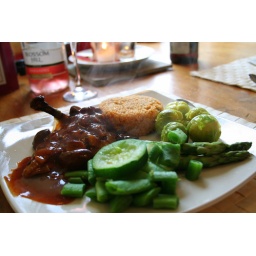
Chicken and mushrooms in red wine sauce, with couscous and mixed green veg. Nom nom.